Vehicle registration plates of Massachusetts

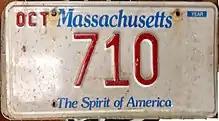
"Spirit of America" low-number reserve plate.

In addition to the standard serial formats, Massachusetts also issues "reserve" plates. Reserve plates permit the plate holder to receive the same serial number when new plate styles are issued, or to transfer the serial number to family members. These plates are either all-numeric (1 through 99999) or consist of a single letter followed or preceded by a number (A 1 through Z 9999 and 1 A through 9999 Z). Reserve serials may also be of the forms A (expires on December 31), A#A, A##A, #A#, and #AA#, where # represents any number, and A represents any letter. Low-number reserve plates – now called "Lottery Plates" by the RMV – are of the forms A, #, ##, ###, ####, A #, A ##, # A, and ## A only. When a registrant cancels a low-number reserve registration, the number is placed in an annual lottery. Registration for the lottery generally begins each June, and the drawing must be held by September 15. Prior to the institution of this annual lottery, low-number reserve plates were issued only to well-connected individuals, and it is widely believed that drivers with low registration numbers were given preferential treatment by law enforcement. The annual lottery was instituted in response to complaints about the politics behind the issuance of low-number registrations. As with standard registration plates, the final digit on low-number reserve plates indicates the month of expiration.